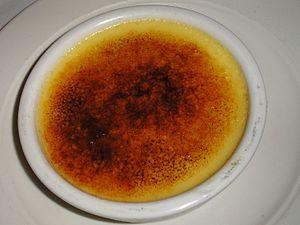
Crème brûlée à la vanille
La crème brûlée, ou crème brulée, aussi appelée crème caramélisée, est un dessert composé de jaunes d'œufs, de sucre, de crème, de vanille et de caramel.